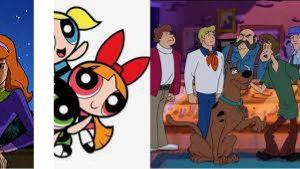
Portrait style: Cartoon Portrait